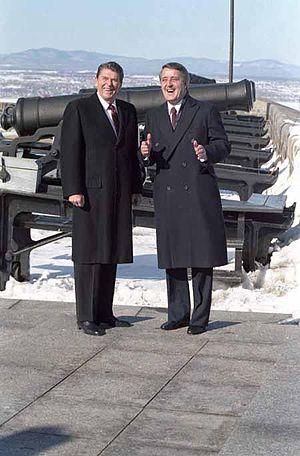
Cet article traite des événements qui se sont produits durant l'année 1985 au Québec.